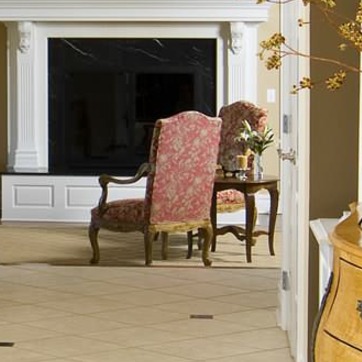
Material: fabric